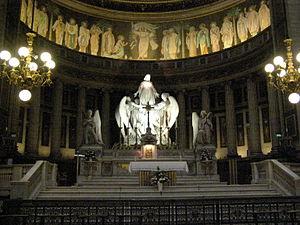
Église de la Madeleine Polski: Prezbiterium kościoła p.w. św. Marii Magdaleny w Paryżu